Michael Heseltine

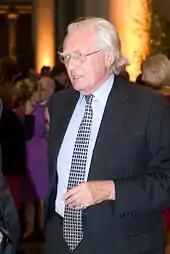
Lord Heseltine, June 2010

Heseltine married Anne Harding Williams in 1962. They have three children: Annabel (born in 1963), Alexandra (born in 1966), and Rupert (born in 1967), as well as nine grandchildren. During the period Heseltine was the MP for Tavistock in Devon (from 1966 to 1974), he became part of a local 'fishing gang' with poet Ted Hughes. His wife was delighted, as an admirer of the poet, but Heseltine himself did not initially know who he was.